Sortition

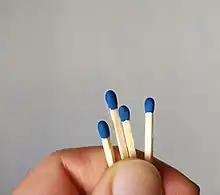
Drawing straws within a small group: one of four matches is broken to be shorter than the others, and the four are presented to the group to draw from, the chooser of the short match being selected

Sortition is commonly used in selecting juries in Anglo-Saxon legal systems and in small groups (e.g., picking a school class monitor by drawing straws). In public decision-making, individuals are often determined by allotment if other forms of selection such as election fail to achieve a result. Examples include certain hung elections and certain votes in the UK Parliament. Some contemporary thinkers like David Van Reybrouck have advocated a greater use of selection by lot in today's political systems.